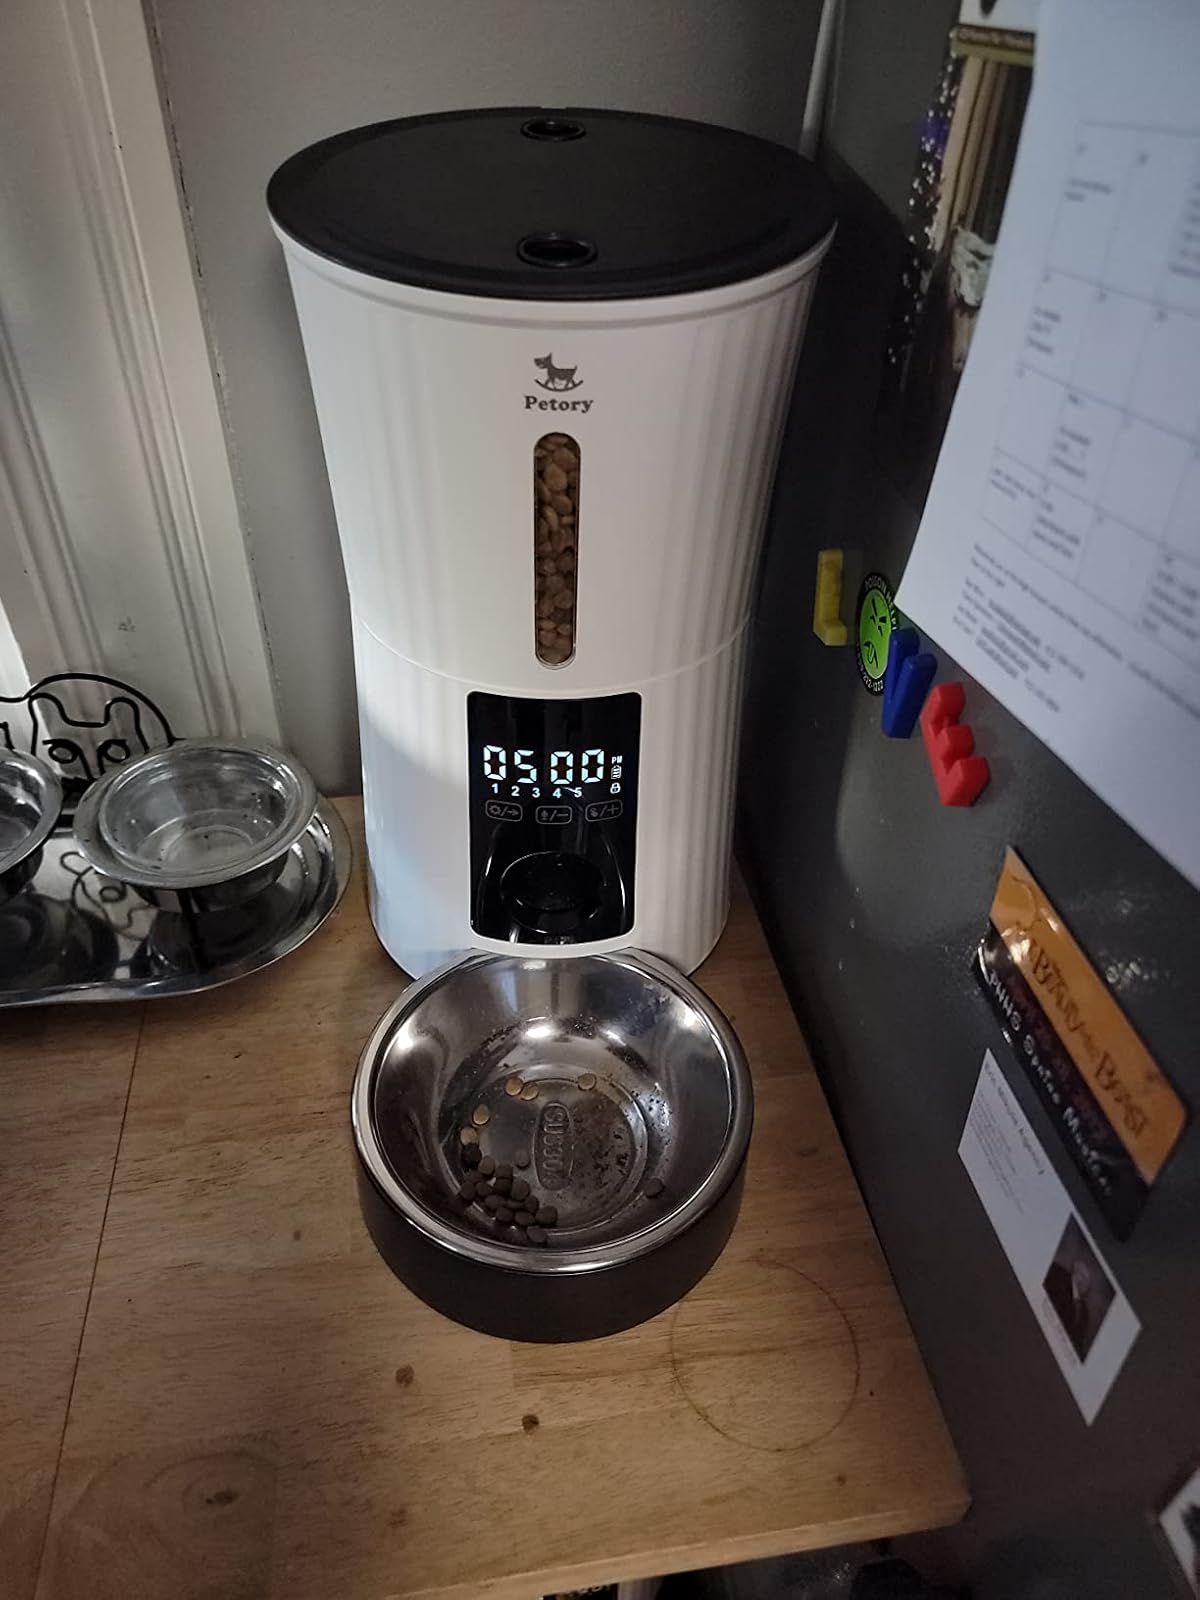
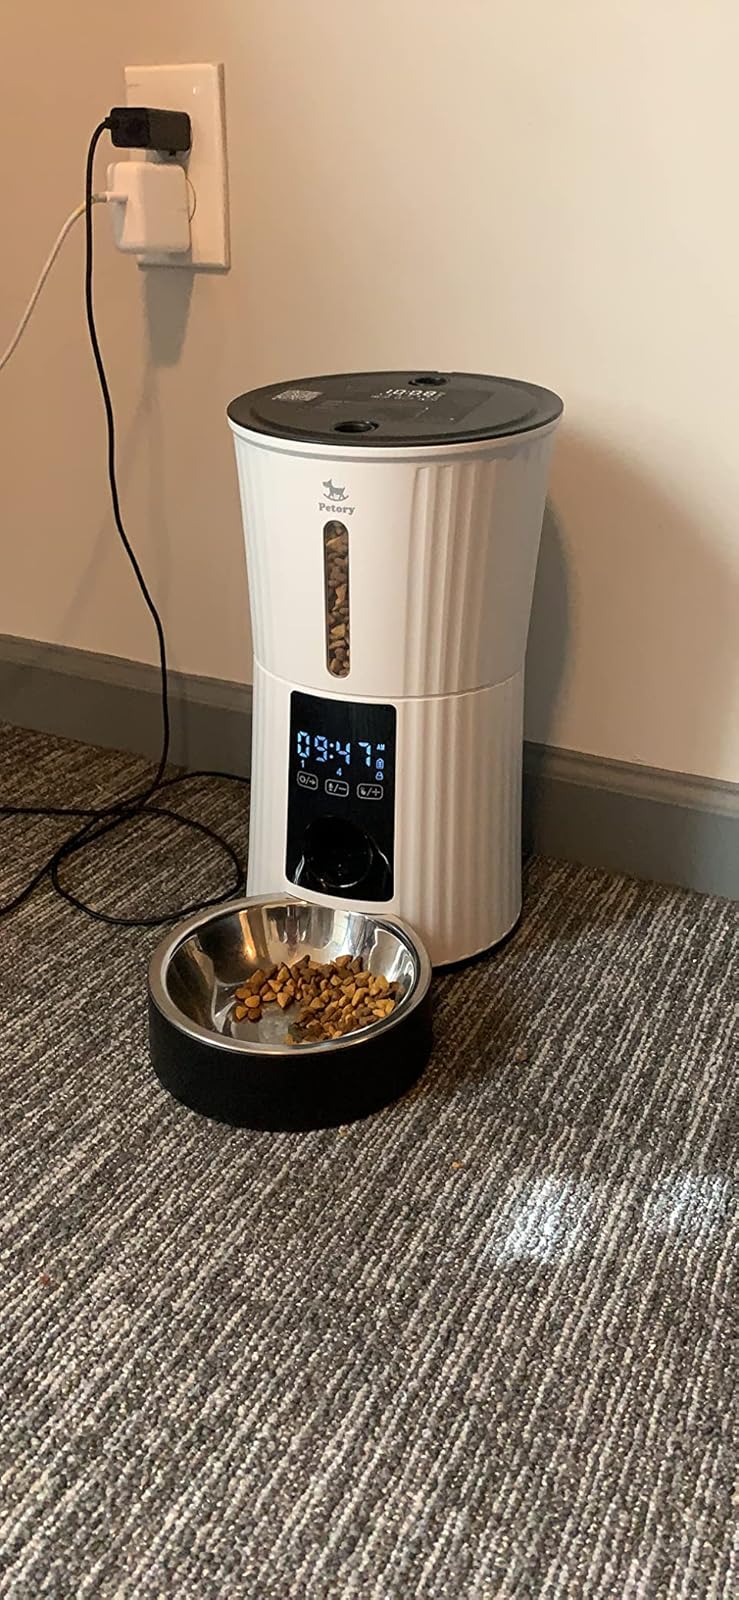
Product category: items_feeder
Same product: yes